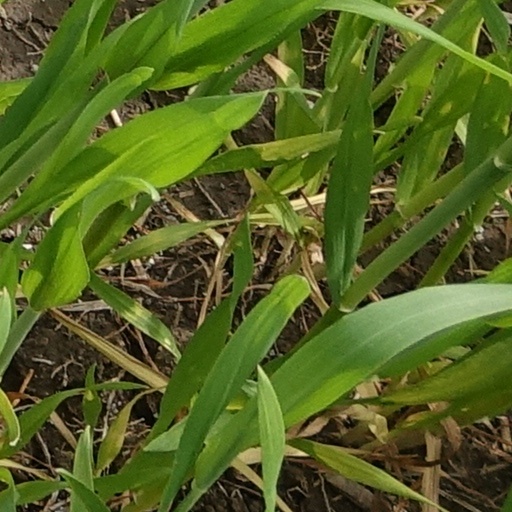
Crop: wheat